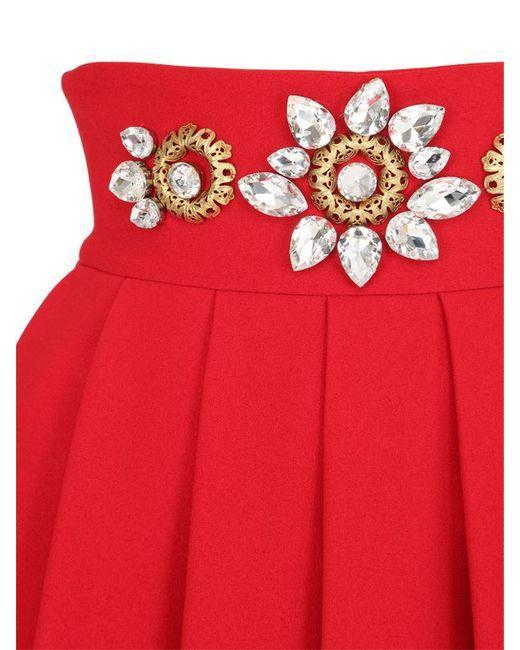
Rotes Kleid mit Falten und Gold- und Diamantdesign an der Taille, formelle Kleidung